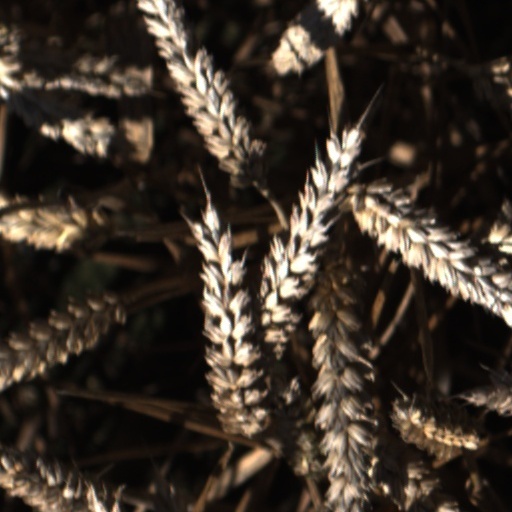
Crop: wheat